Tule Springs Ranch

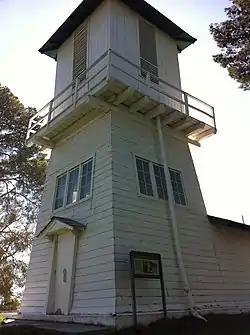
Water tower at Tule Springs Ranch

Tule Springs Ranch and the remaining buildings are listed as a district on the United States National Register of Historic Places in Las Vegas, Nevada. Part of the area is included in the Tule Springs Archaeological Site and is listed on the U.S. National Register of Historic Places. The building are part of the Floyd Lamb Park at Tule Springs which is operated by the City of Las Vegas.